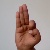
The image shows a hand gesture representing the letter 'F' in Indian Sign Language.